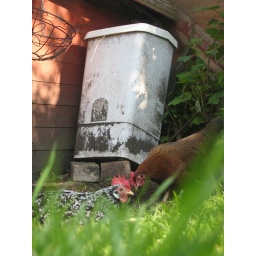
sitting in the grass